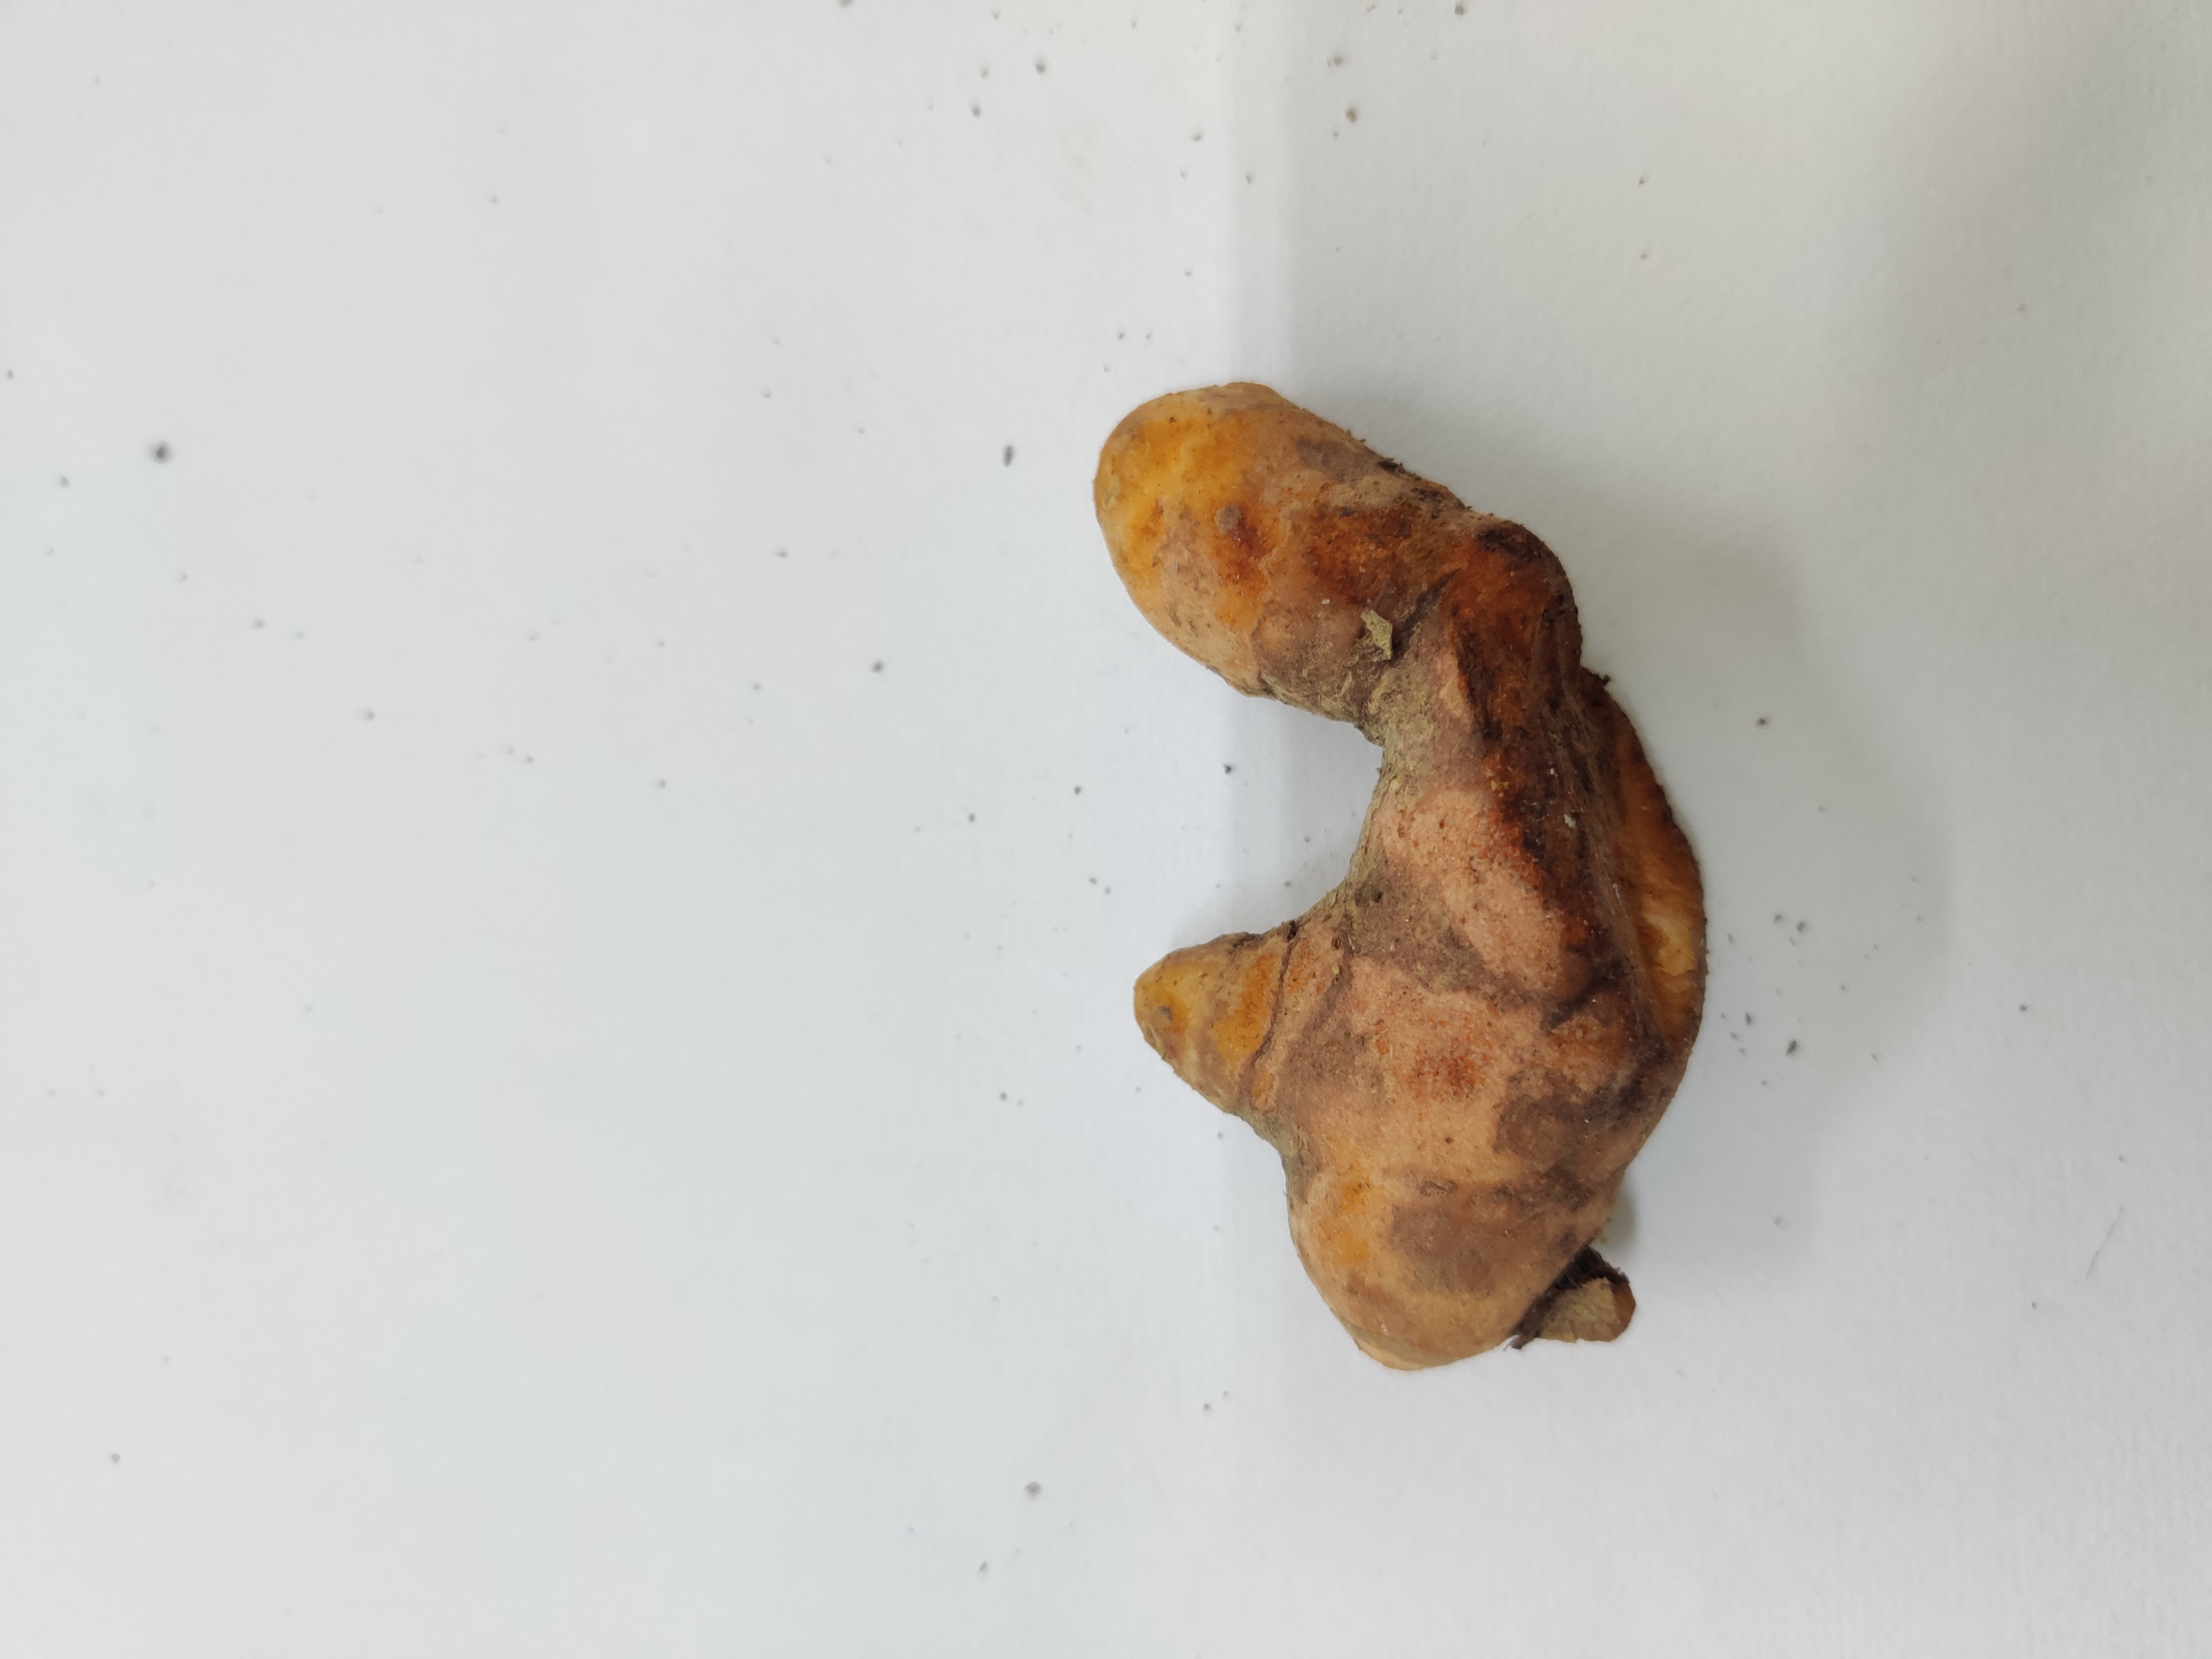
Crop: Turmeric
Condition: Fresh